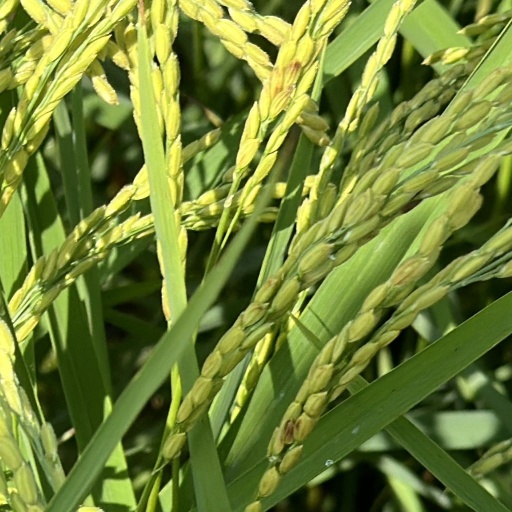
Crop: rice